Carol Robinson

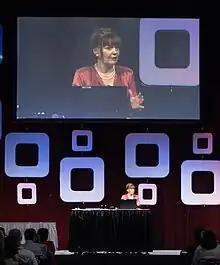
Carol Robinson presenting John Fenn Lecture 2023

Dame Carol Vivien Robinson (born 10 April 1956) is a British chemist and former president of the Royal Society of Chemistry (2018–2020). She was a Royal Society Research Professor and is the Dr Lee's Professor of Physical and Theoretical Chemistry, and a professorial fellow at Exeter College, University of Oxford. She is the founding director of the Kavli Institute for Nanoscience Discovery, University of Oxford, and she was previously professor of mass spectrometry at the chemistry department of the University of Cambridge.